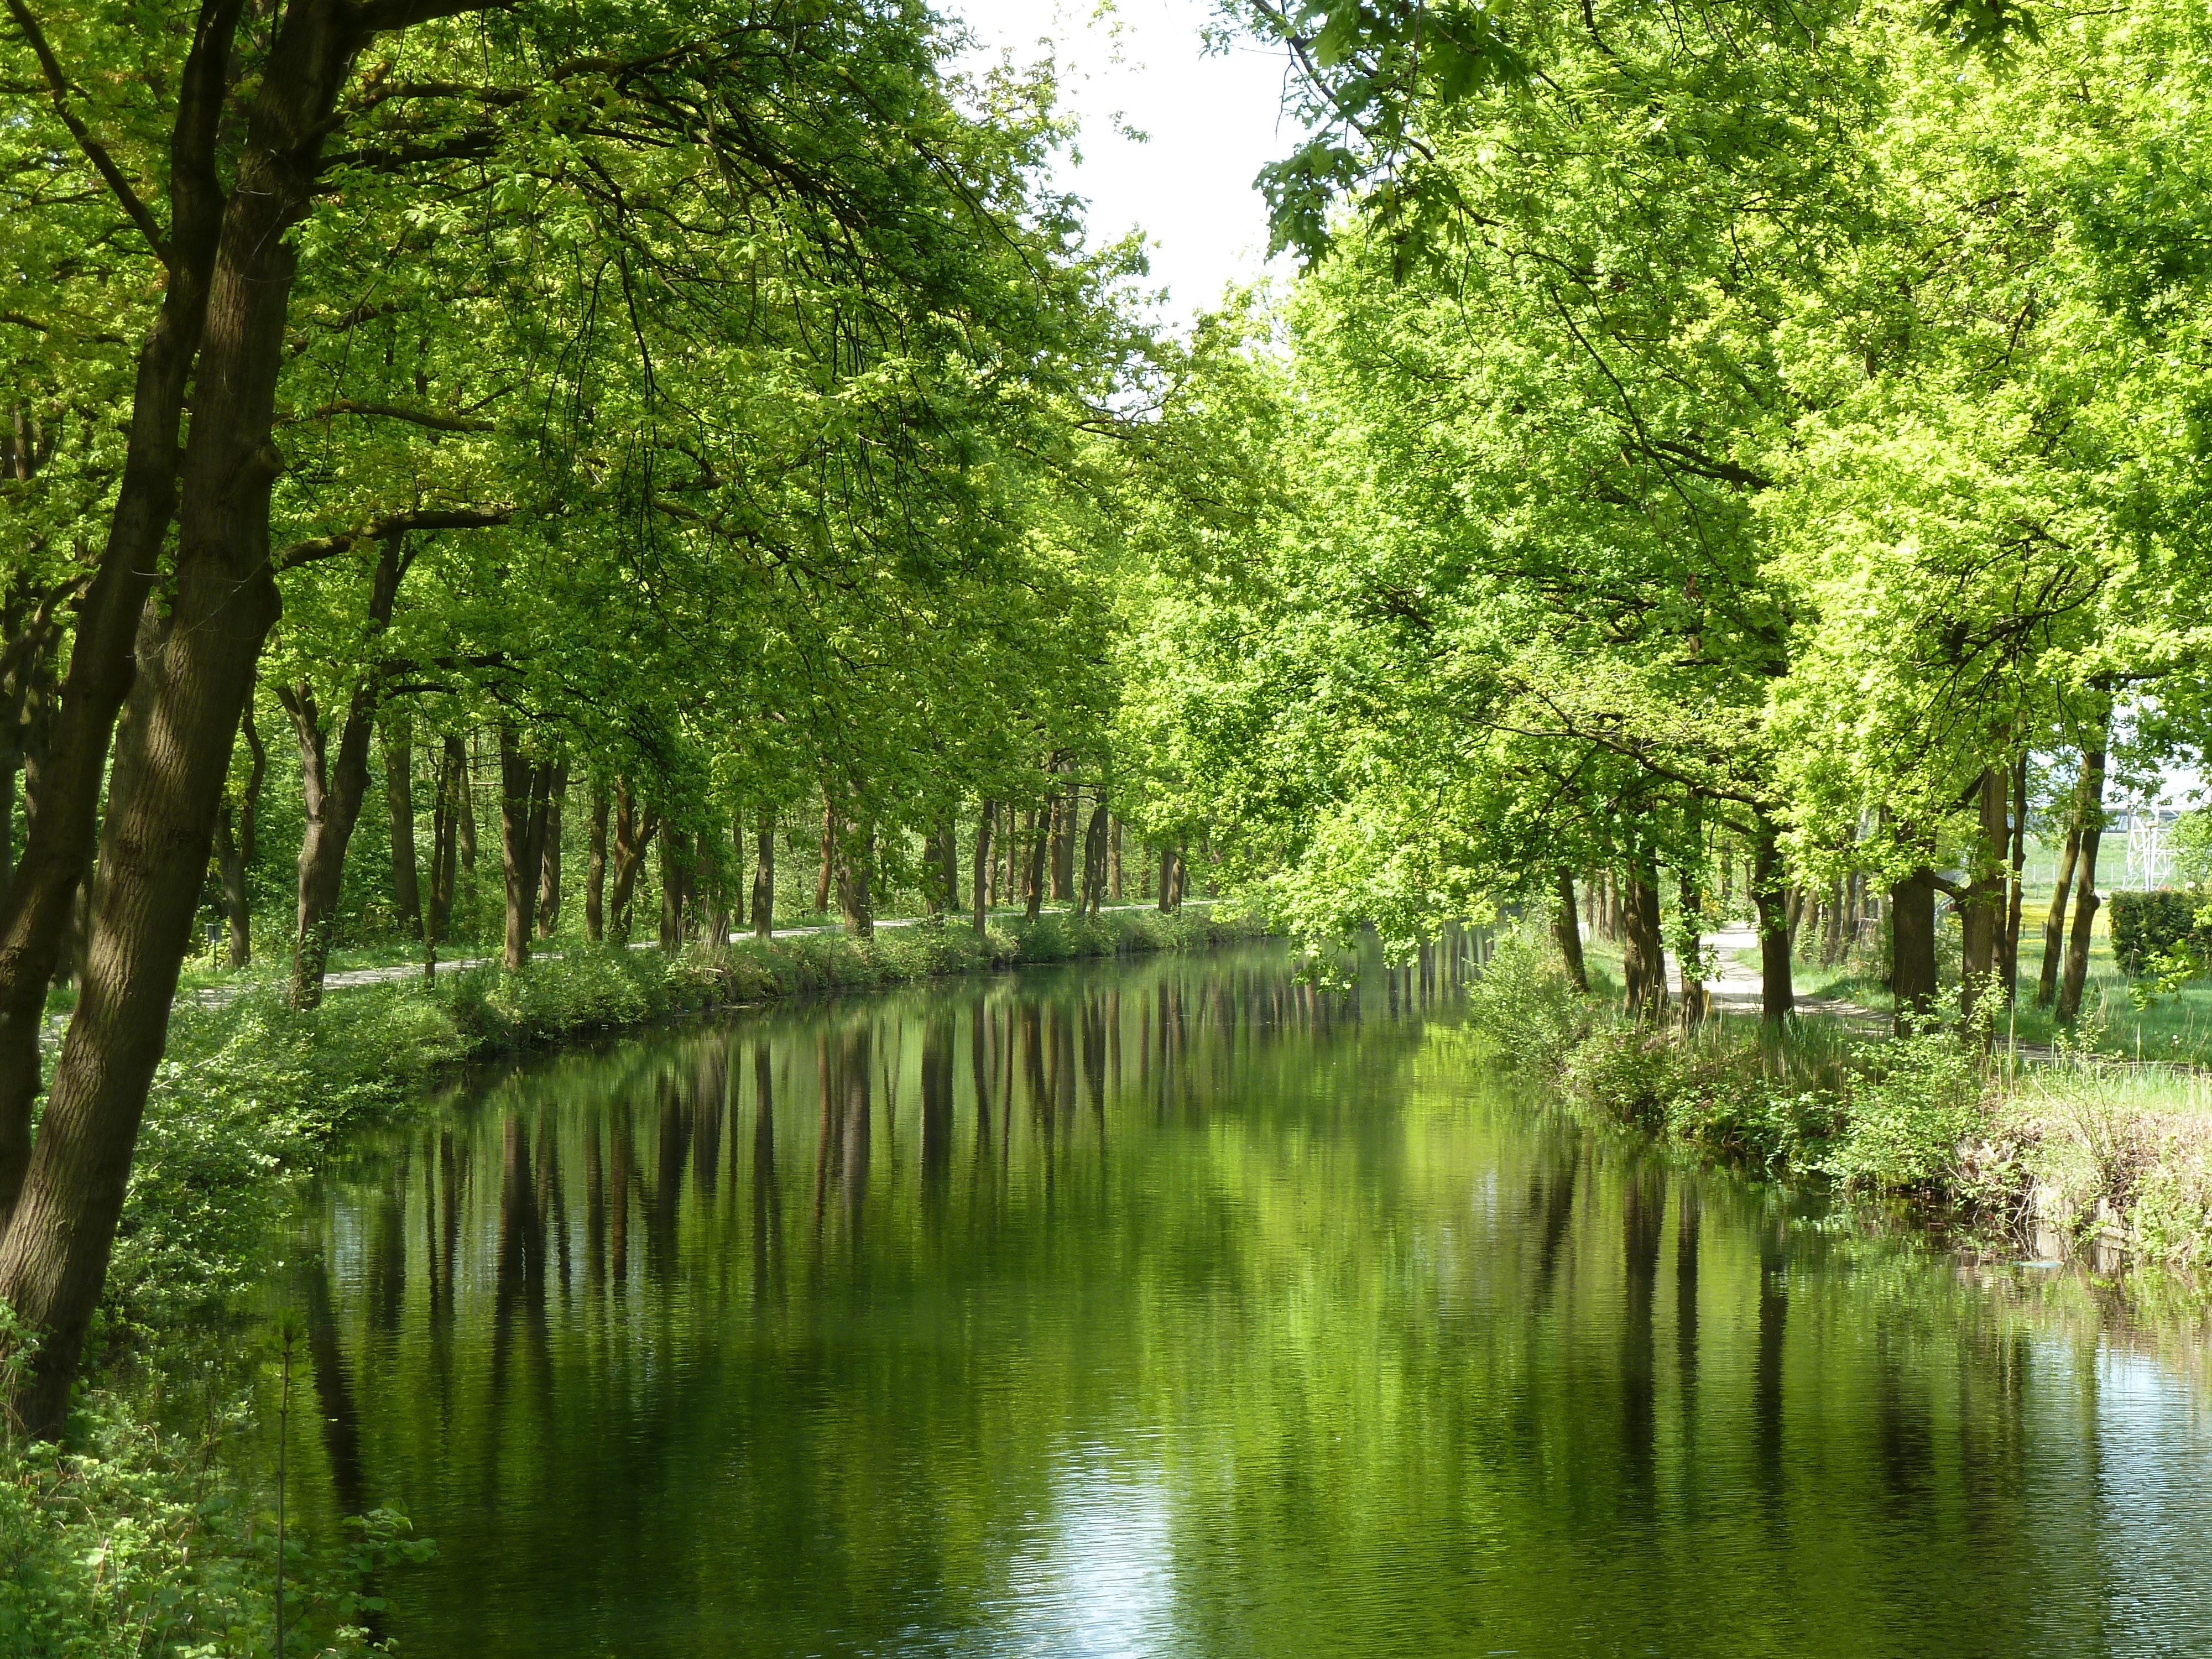
tree, water, nature, forest, swamp, branch, plant, meadow, sunlight, leaf, flower, pond, stream, green, reflection, autumn, botany, waterway, body of water, trees, vegetation, mirror, wetland, woodland, habitat, ecosystem, nature reserve, biome, natural environment, woody plant, temperate broadleaf and mixed forest, bayou, riparian forest